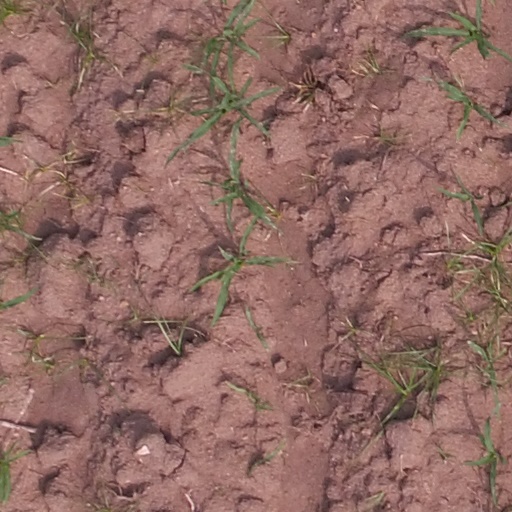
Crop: maize; corn